Erotomania

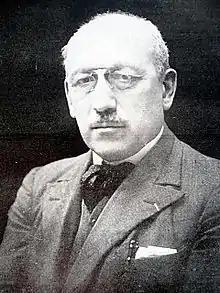
Gaëtan Gatian de Clérambault, French psychiatrist from whom erotomania gets its other name, de Clérambault's syndrome.

Early references to the condition can be found in the work of Hippocrates, Freud (1911), French psychiatrist Gaëtan Gatian de Clérambault (1942), Erasistratus, Plutarch and Galen. Parisian physician, Bartholomy Pardoux (1545-1611) covered the topics of nymphomania and erotomania. In 1623, erotomania was referred to in a treatise by Jacques Ferrand (Maladie d'amour ou Mélancolie érotique) and has been called "erotic paranoia" and "erotic self-referent delusion" until the common usage of the terms erotomania and de Clérambault's syndrome. In 1971 and 1977, M.V. Seeman referred to the disorder as "phantom lover syndrome" and "psychotic erotic transference reaction and delusional loving". Emil Kraepelin and Bernard also wrote of erotomania and more recently, Winokur, Kendler, and Munro have contributed to knowledge on the disorder.